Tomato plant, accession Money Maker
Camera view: vertical (180 deg); turntable rotation: 150 degrees
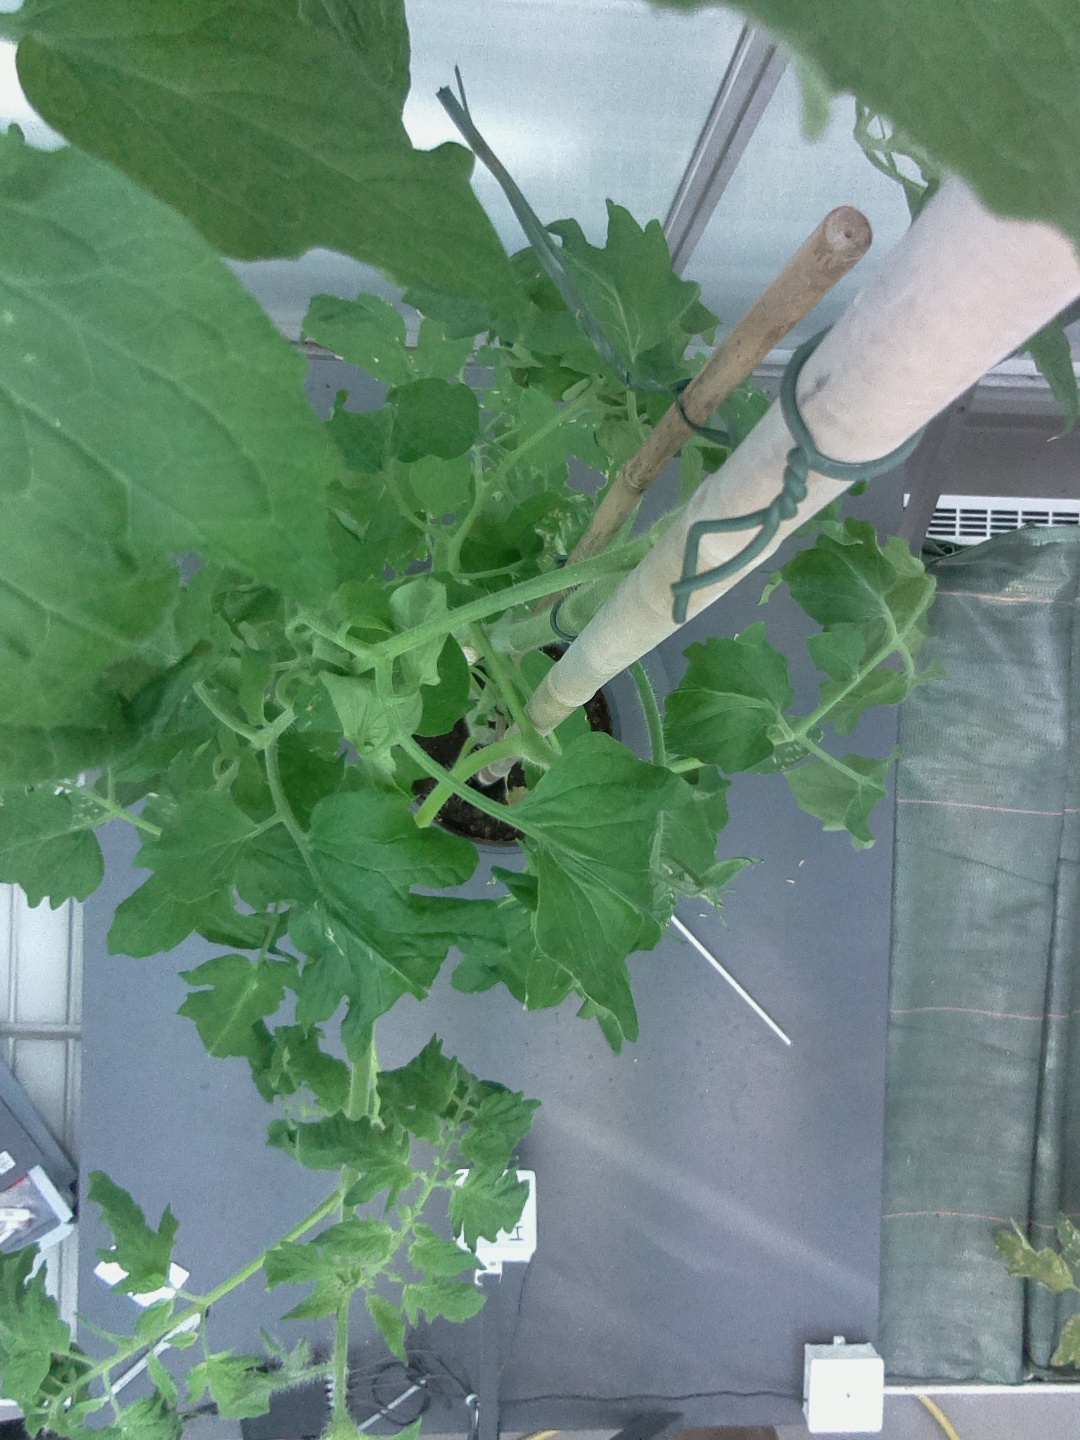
BBCH growth stage 70: Fruits at the main stem or branches visibles